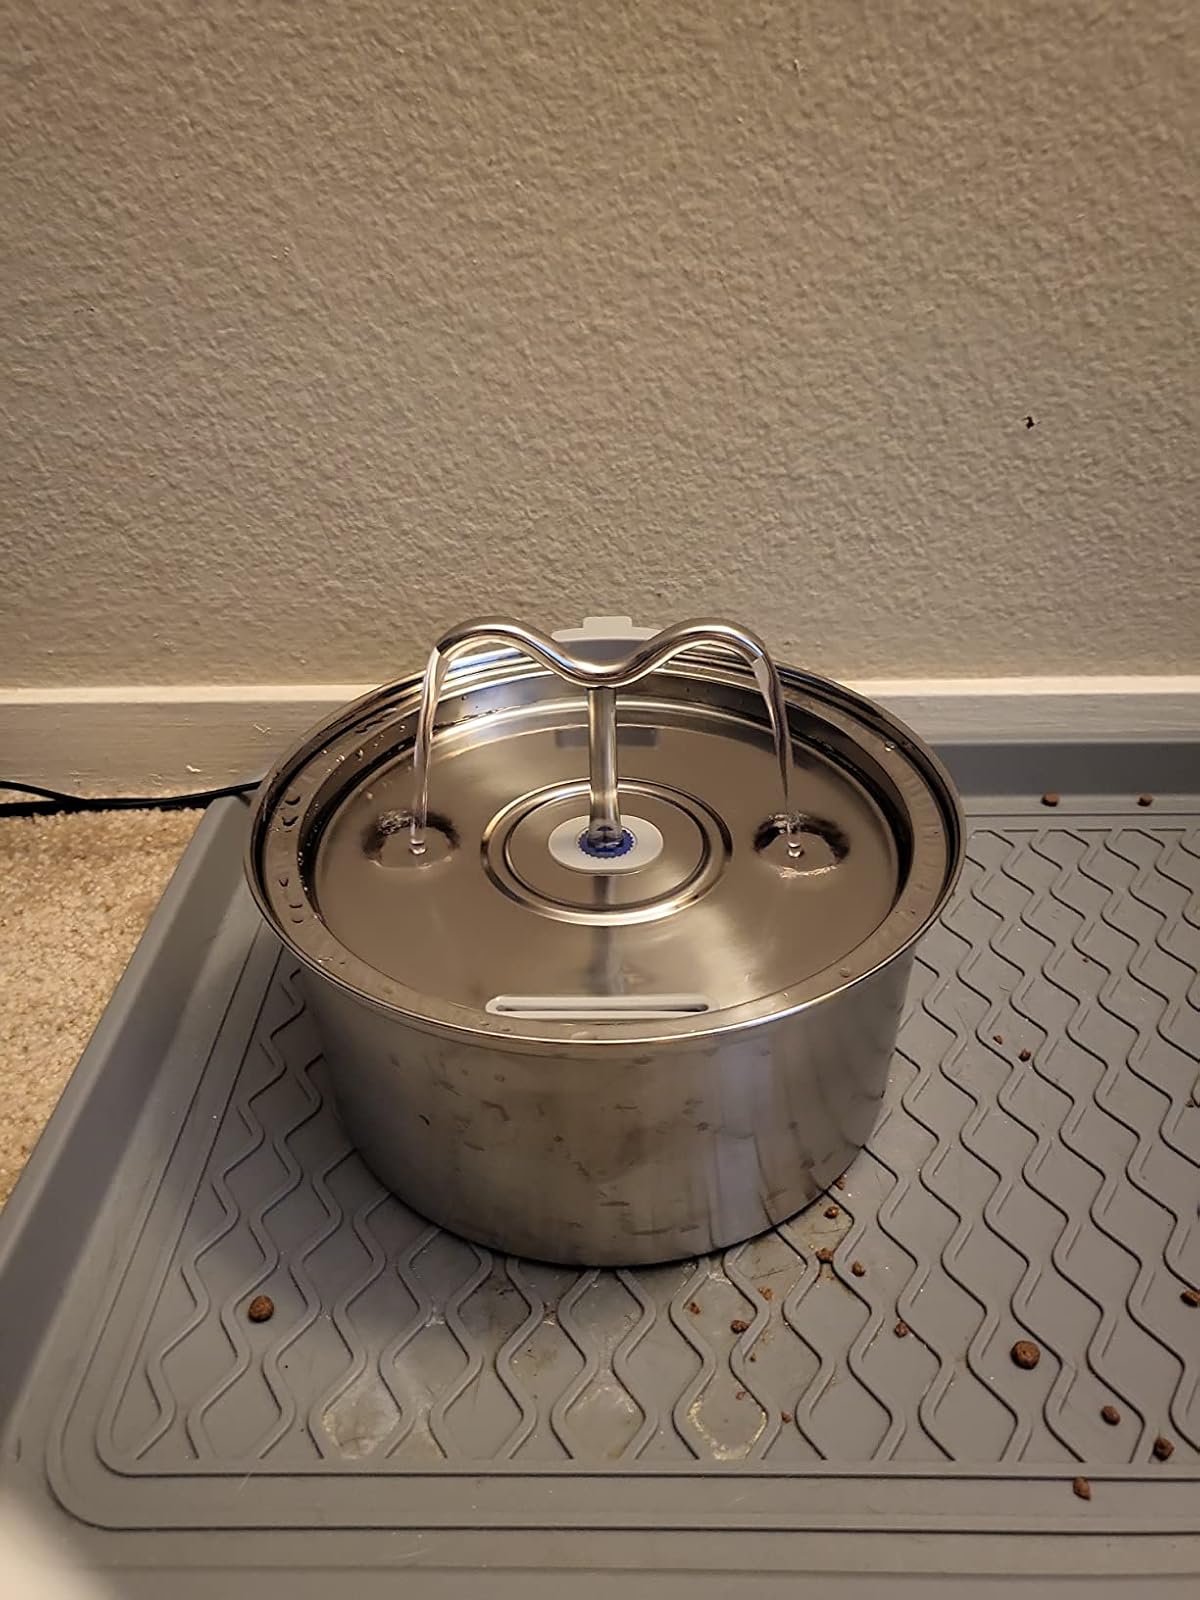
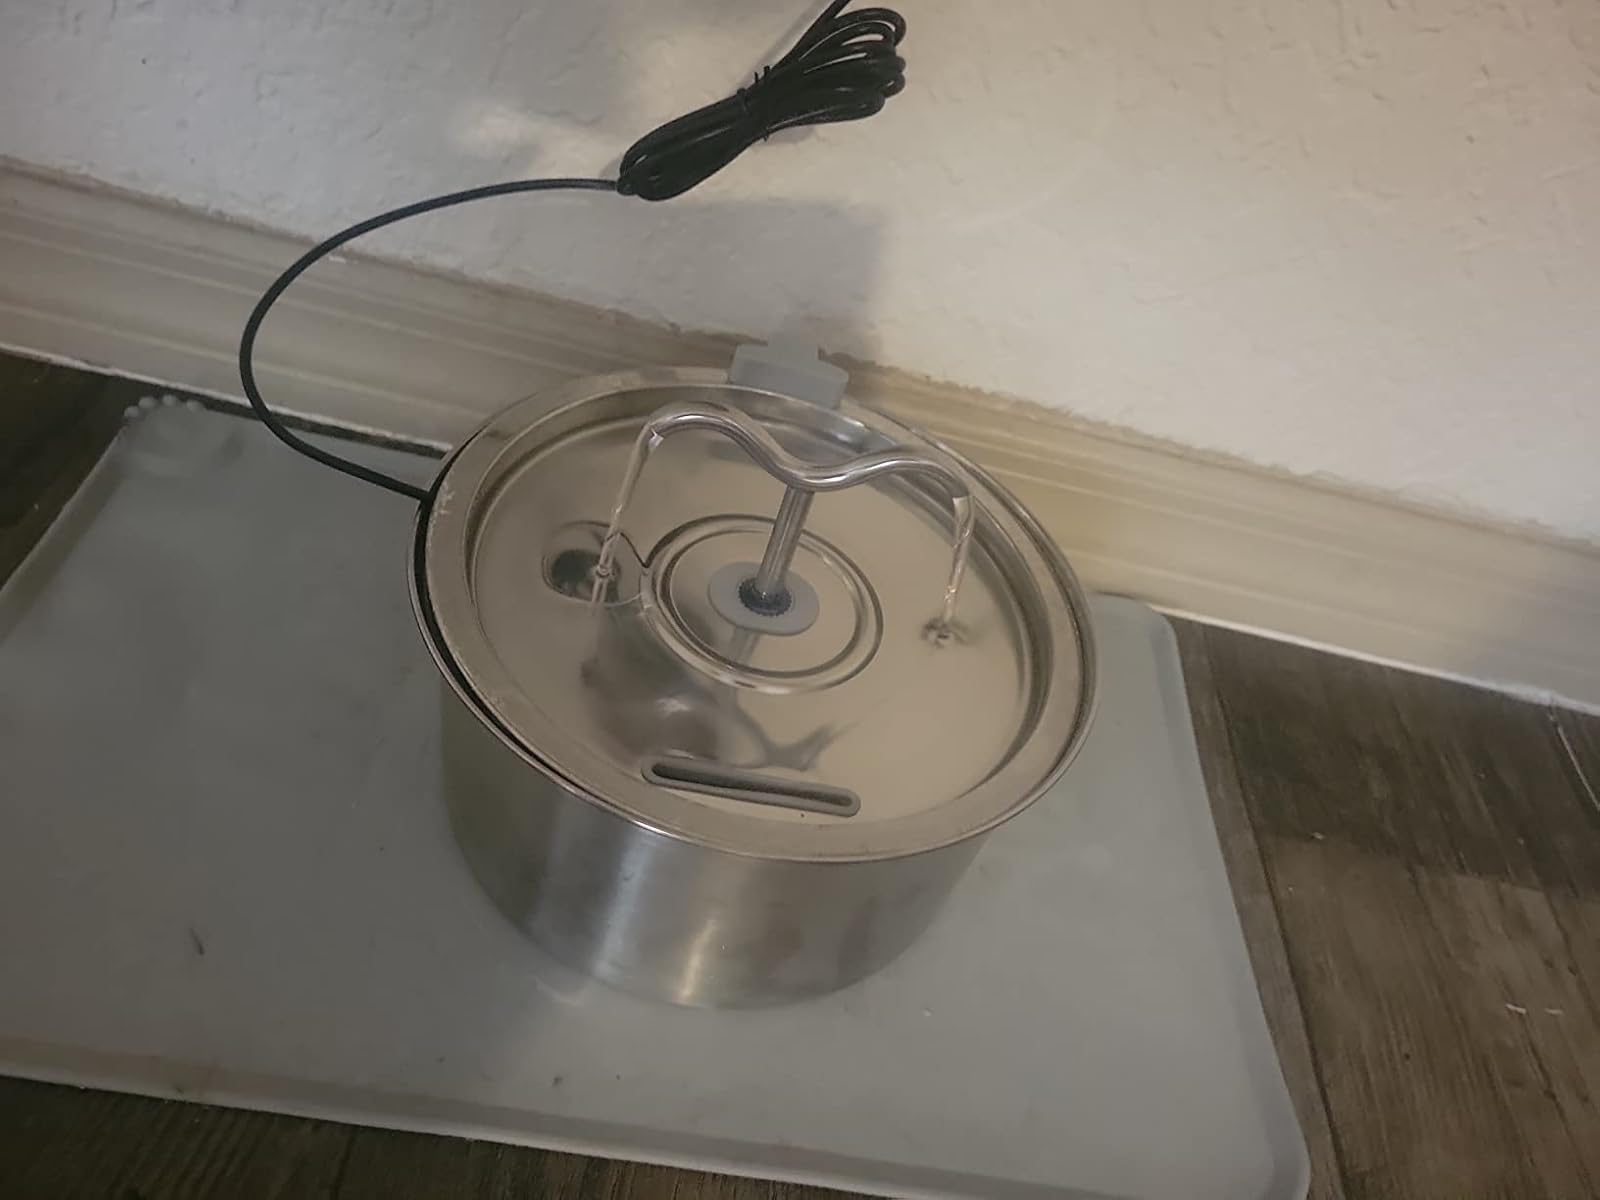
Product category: items_bowl
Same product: yes